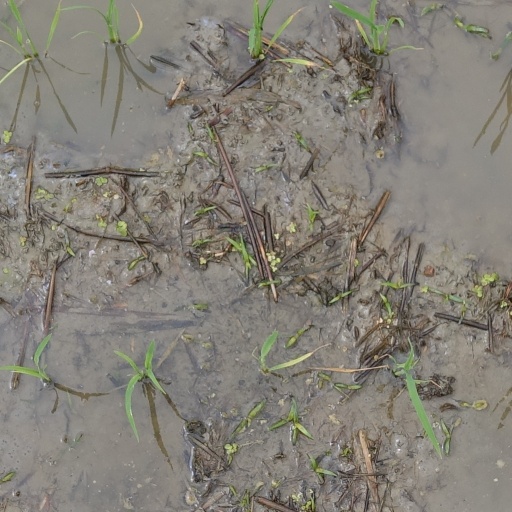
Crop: rice